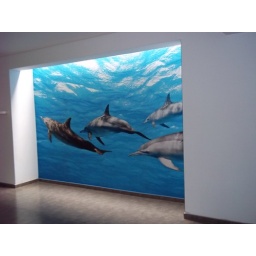
wall paper in a basement alcove